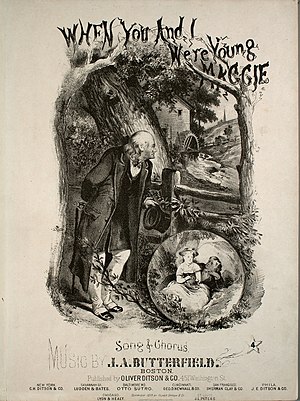
When You and I Were Young, Maggie
Omslag til noderne til “When You and I Were Young, Maggie” (Oliver Ditson & Co.’s version af omslaget)
"""When You and I Were Young, Maggie"" er en sang, hvis tekst er skrevet af George Washington Johnson og udgivet i en digtsamling i 1864. I 1865 skrev James Austin Butterfield musik til digtet."